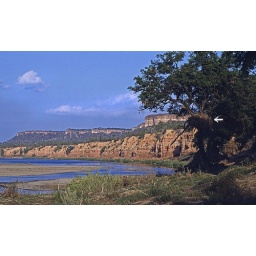
arrow indicates debris from floods of 2000; there is a high bank between the river and the grass in the foreground